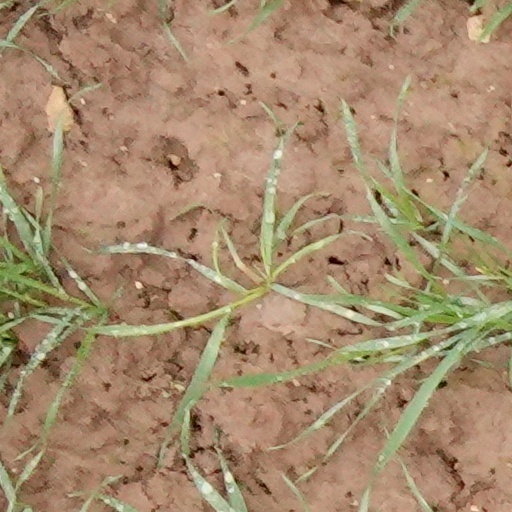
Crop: wheat